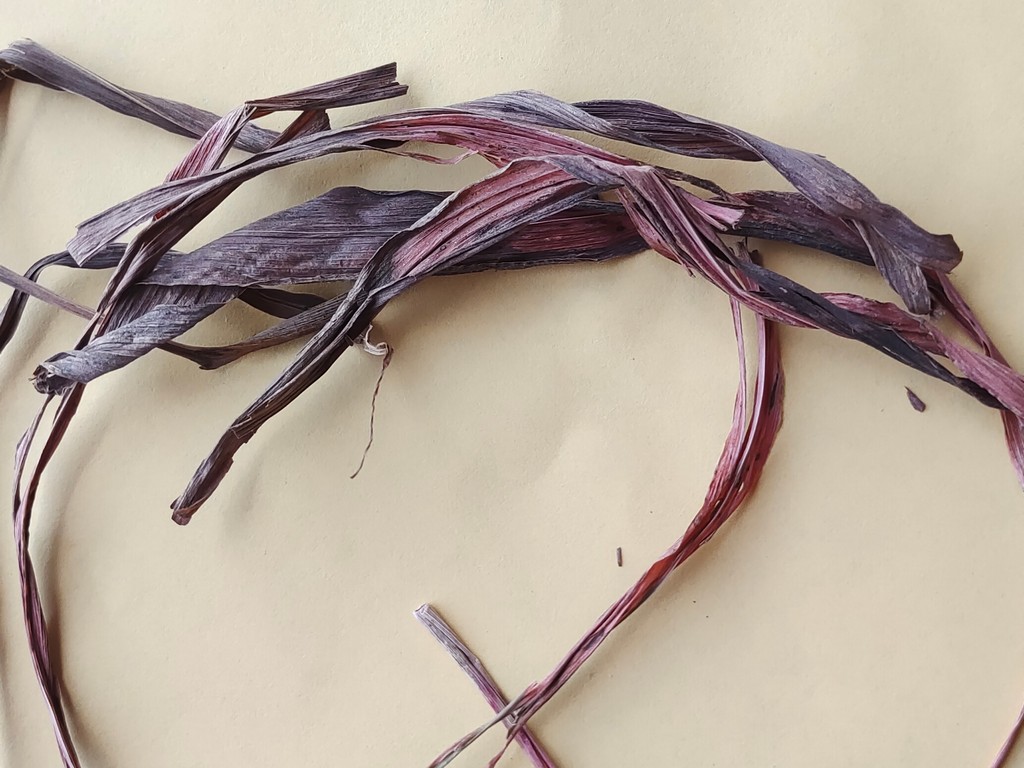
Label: Dried